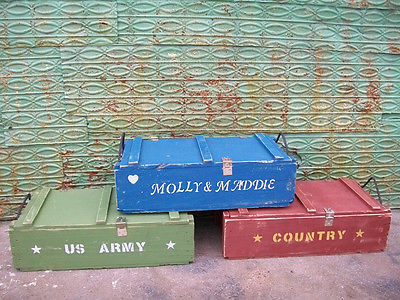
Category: table